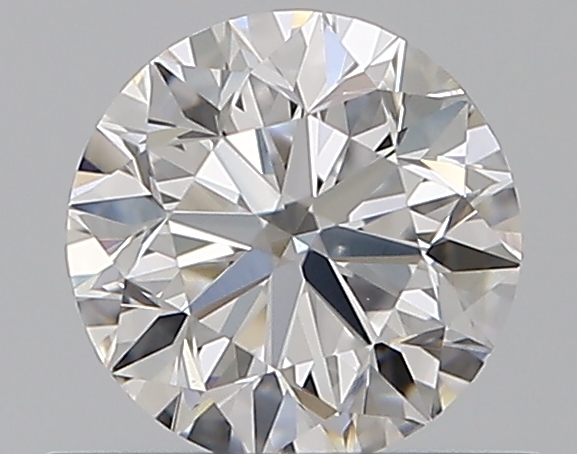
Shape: round
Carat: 0.5
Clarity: VS2
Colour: D
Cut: VG
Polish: VG
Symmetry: EX
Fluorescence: N
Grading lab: GIA
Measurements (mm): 4.95 x 4.98 x 3.19